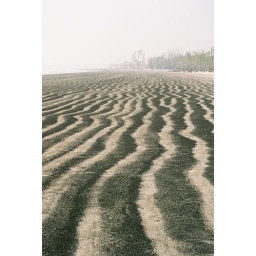
A Bay of Bengal beach in the heart of tiger territory.